Zuko

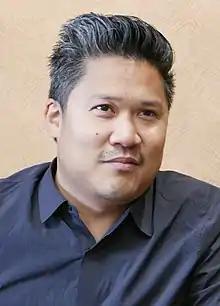
Dante Basco voices Prince Zuko.

The addition of Zuko (voiced by Dante Basco) to the plot of "" came from executive producer Eric Coleman; during very early production, when Zuko's father Fire Lord Ozai was planned to be the main villain, Coleman suggested that they needed a character who would follow Team Avatar. Additionally, Zuko was initially to be portrayed as an adult. Coleman, however, suggested that the character be portrayed as a "really driven kid" chasing Aang. It was followed by Bryan Konietzko asking whether he could have a scar, to which Coleman agreed. As a result, Coleman was dubbed "the godfather of Zuko" by Konietzko and Michael Dante DiMartino, the series' creators.